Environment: real
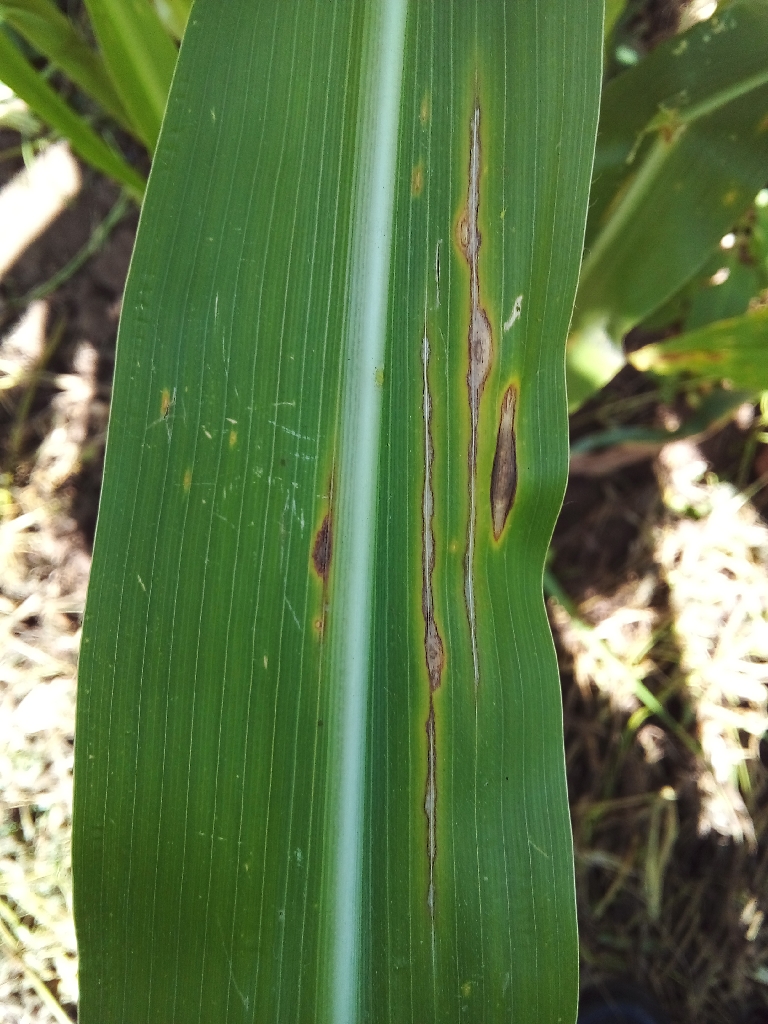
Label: northern_corn_leaf_blight